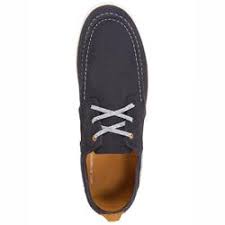
Label: Boat